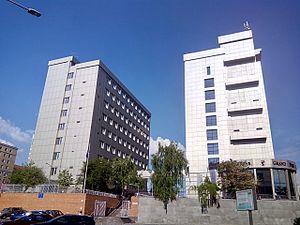
Les relations entre l'Ukraine et l'Union européenne sont établies, deux ans après la dissolution de l'URSS, lors des accords de Budapest de 1994. Une partie de la politique européenne de voisinage de 1998 fera suite à ces accords dans le cadre du partenariat oriental.